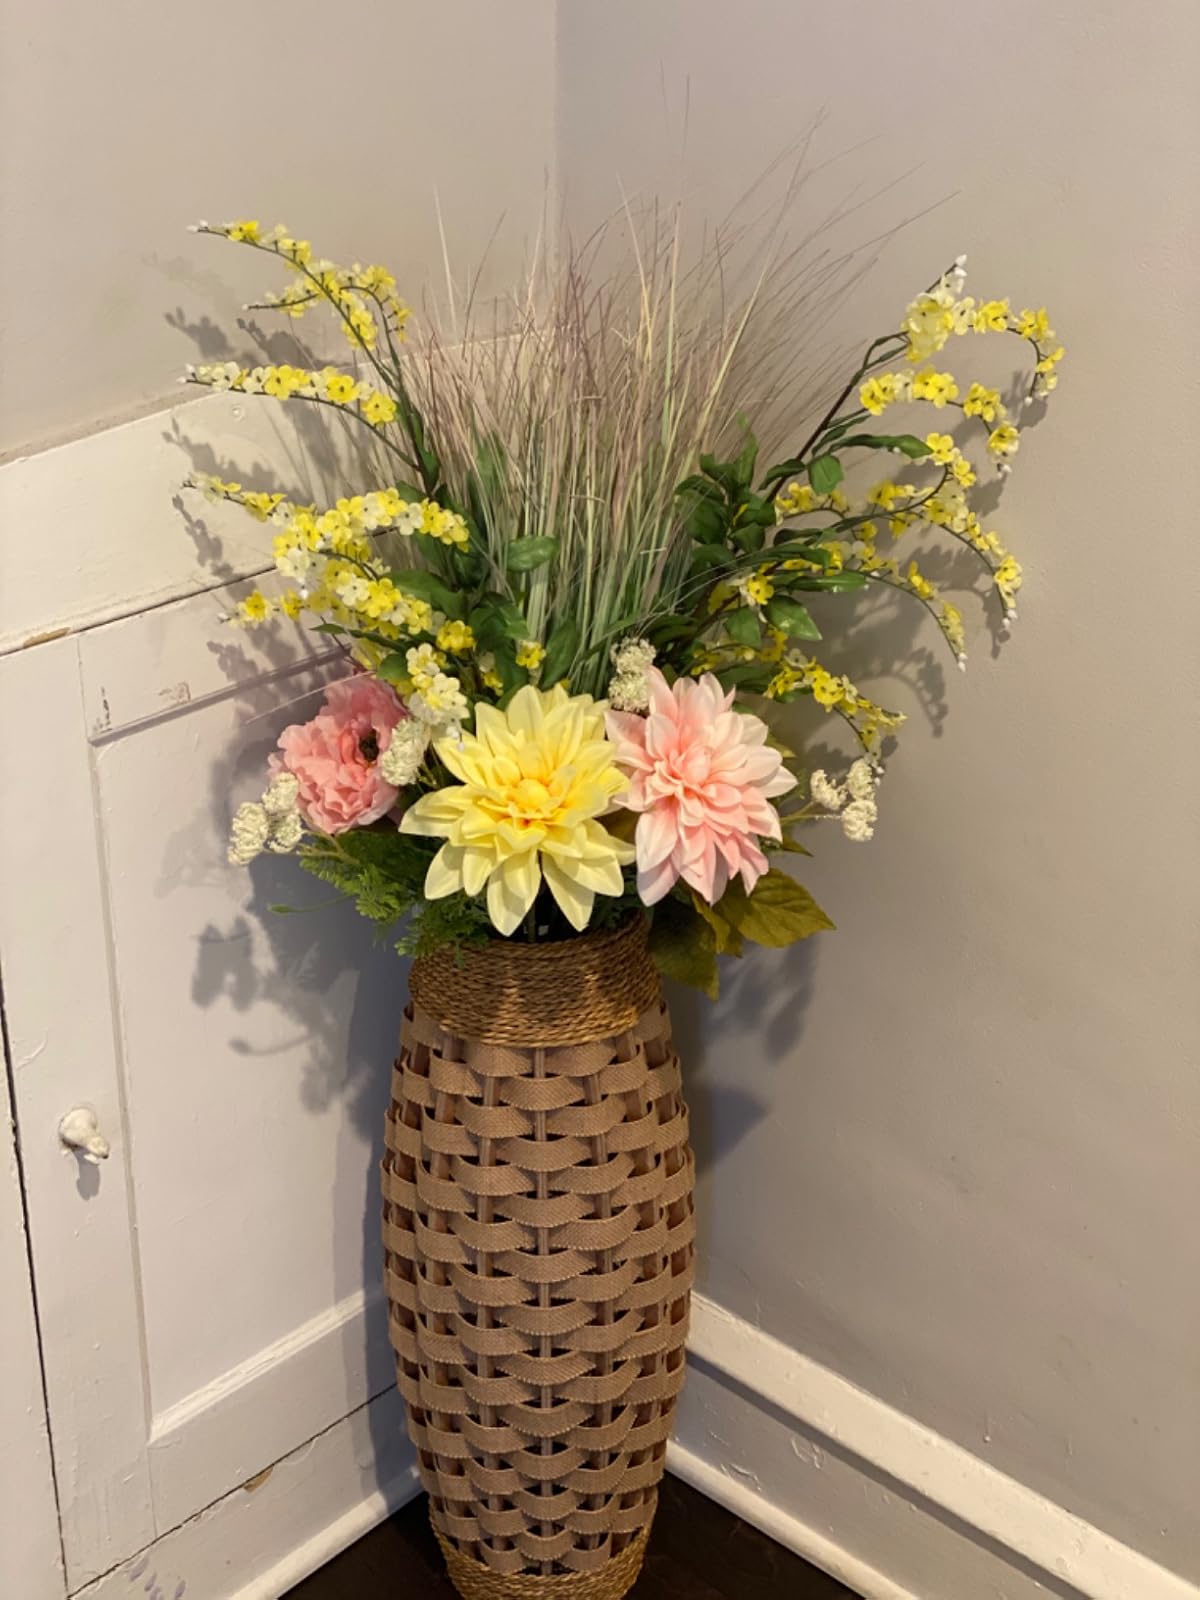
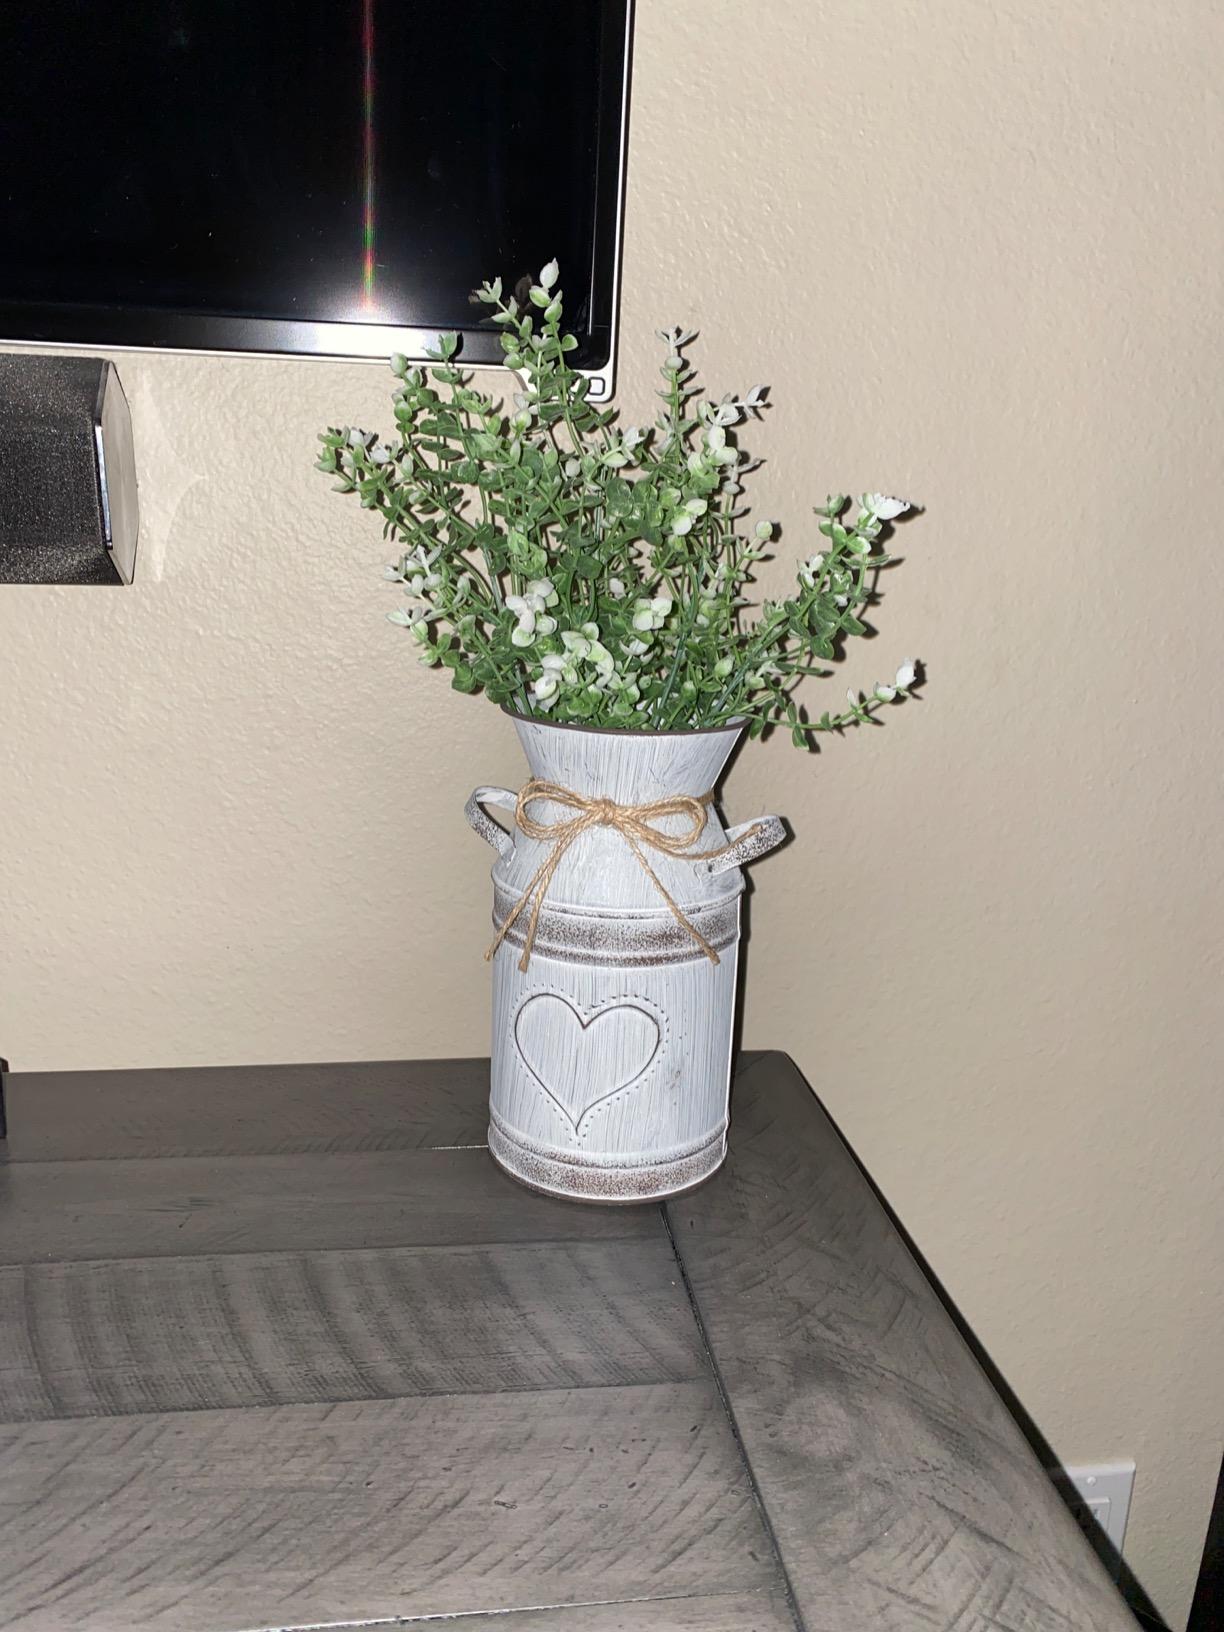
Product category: vase
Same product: no